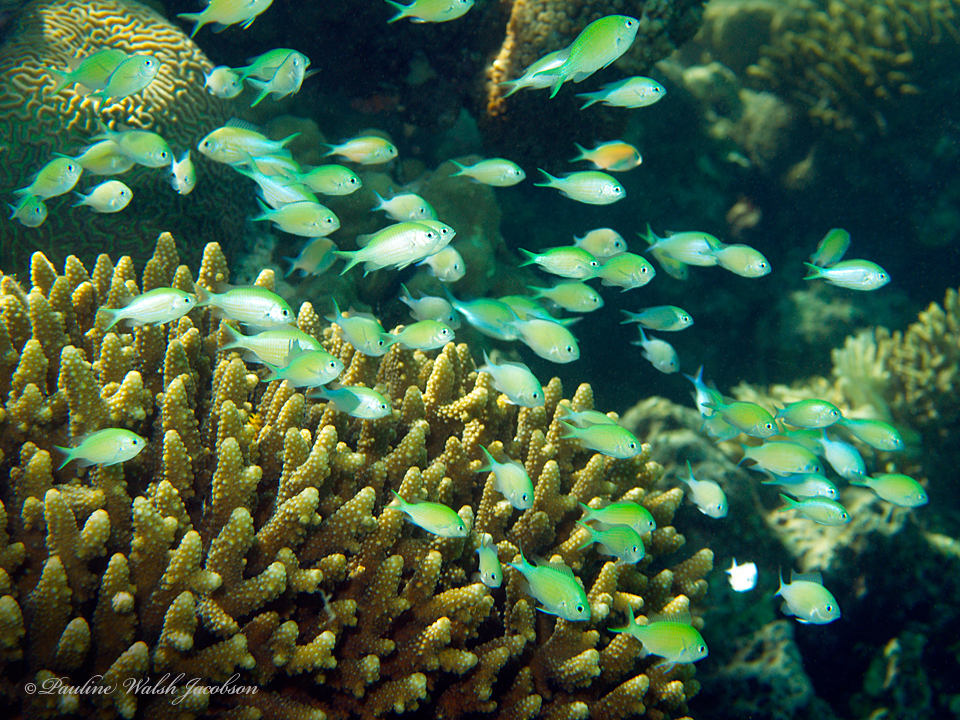
Chromis viridis (Blue-green Chromis)